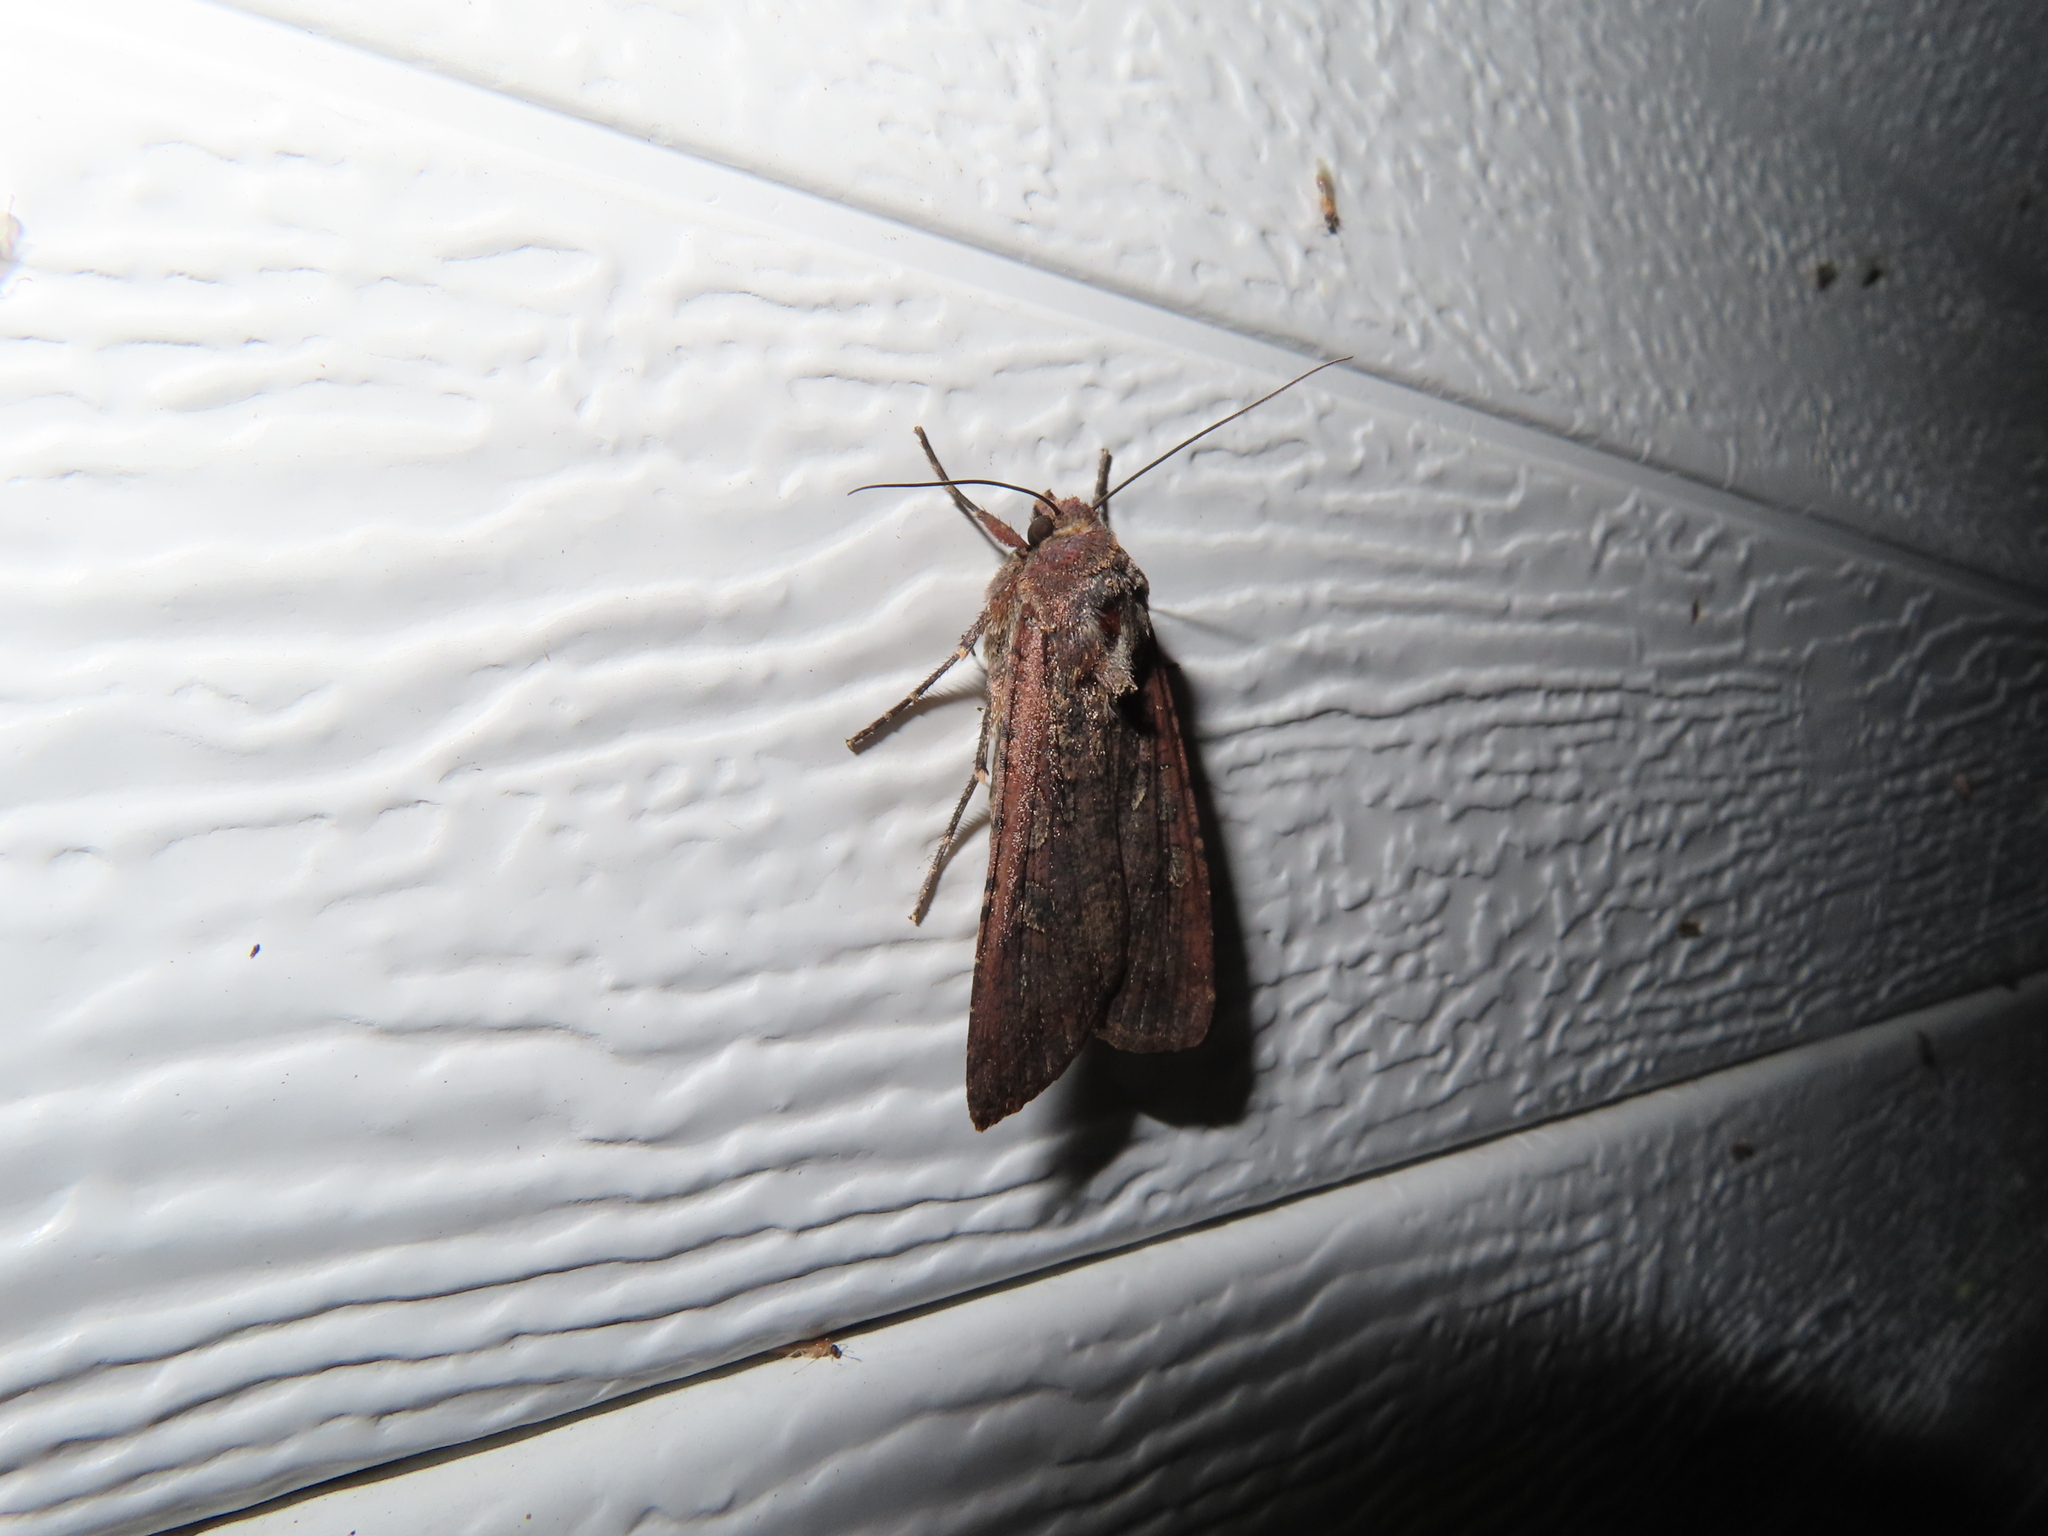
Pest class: cutworms